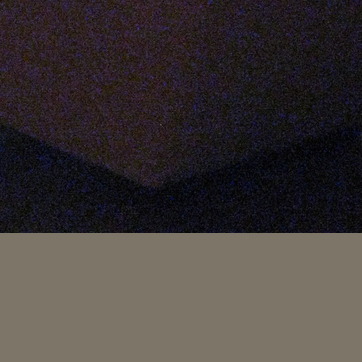
Material: fabric